M. A. Rothschild & Söhne

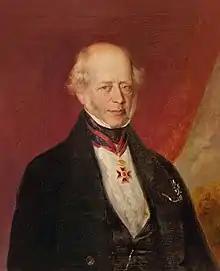
Amschel Mayer von Rothschild (1773–1855) took over the bank two years after it had been established by his father

Mayer Amschel Rothschild (1744–1812) founded the bank as a partnership including himself and his five sons Amschel, Salomon, Nathan, Carl and Jakob (later known as James). Upon Mayer Amschel's death in 1812, his eldest son Amschel (1773–1855) took over the firm's leadership and in 1813 commissioned a new building at Fahrgasse 146 (corner of Fahrgasse and Judengasse) from the municipal building inspector . Following the end of the Napoleonic Wars, the five brothers concluded a new partnership agreement among themselves. In 1822 the five brothers were awarded the hereditary title of Baron by Emperor Francis I of Austria, after which the name of the Frankfurt firm was changed to “M.A. von Rothschild & Söhne”.